Ford Falcon (Argentina)

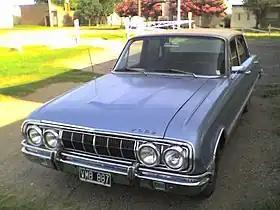
A 1970 Falcon manufactured in Argentina

The Argentine Ford Falcon is a compact car and executive car built by Ford Argentina from 1962 to 1991. Mechanically, it was based on the parent company's first generation Falcon. The Falcon retained the same body style throughout its production, with several substantial facelifts taking place during its lifespan, giving it a more European flavor and bringing it into line with other more contemporary Fords. However, several decades later, it was apparent that it was a 1960s design wearing a 1980s grille. Falcons are still raced in the Turismo Carretera stock car racing series.